Wolf

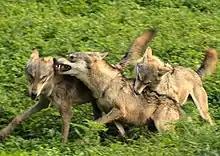
Indian wolves at the Mysore Zoo

Viral diseases carried by wolves include: rabies, canine distemper, canine parvovirus, infectious canine hepatitis, papillomatosis, and canine coronavirus. In wolves, the incubation period for rabies is eight to 21 days, and results in the host becoming agitated, deserting its pack, and travelling up to a day, thus increasing the risk of infecting other wolves. Although canine distemper is lethal in dogs, it has not been recorded to kill wolves, except in Canada and Alaska. The canine parvovirus, which causes death by dehydration, electrolyte imbalance, and endotoxic shock or sepsis, is largely survivable in wolves, but can be lethal to pups. Bacterial diseases carried by wolves include: brucellosis, Lyme disease, leptospirosis, tularemia, bovine tuberculosis, listeriosis and anthrax. Although lyme disease can debilitate individual wolves, it does not appear to significantly affect wolf populations. Leptospirosis can be contracted through contact with infected prey or urine, and can cause fever, anorexia, vomiting, anemia, hematuria, icterus, and death.